Love Aaj Kal (2009 film)

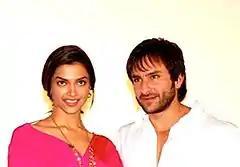
The film marked Saif Ali Khan and Deepika Padukone's first of many collaborations

Saif Ali Khan, also the producer was cast to play the dual roles of Jai and Veer. Khan termed the role among his "favourite onscreen characters". Deepika Padukone was cast to play Meera, in her first film with Khan. Ali later said that casting Padukone was a "risk", mainly because she was a "newcomer". Khan's then-girlfriend Kareena Kapoor who had earlier worked with Ali in "Jab We Met" (2007) lobbied hard for the part of the leading lady and openly expressed disappointment as not being cast again. However, Ali stated that according to him, Padukone suited the role of the new leading lady and he could not cast Kapoor wrongly. Kapoor after watching the film however, now says that Padukone was the perfect choice for the role.